Ozark Highlands Spirits

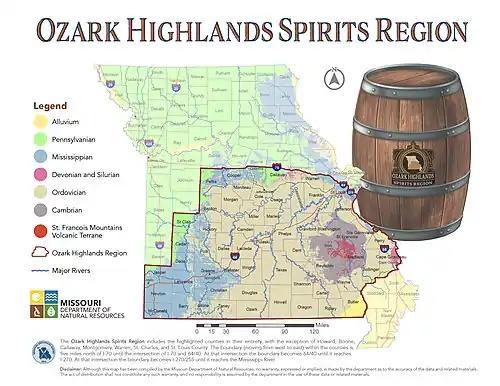

The Ozark Highlands are known for their limestone bluffs and caves that were used by the early inhabitants as shelters. These first settlers, Paleo-Indians known as Bluff Dwellers, inhabited the region as far back as 12,000 years ago. The first documentation of white settlers in the Ozark Highlands was around 1705. In 1799, Daniel Boone left Kentucky and settled within the northern edge of the Ozark Highlands, in what is today known as Defiance, Missouri.